Pandavapura

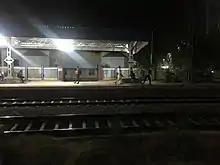
Pandavapura railway station

Pandavapura is well connected by trains and buses. Most of the trains which run between Bengaluru and Mysuru have a stoppage in Pandavapura. The Pandavapura railway station ("Station Code:PANP") is 4 km away from the town. There are a few direct buses (both KSRTC & private) that ply between Bengaluru and Pandavapura. KSRTC also has a bus depot in Pandavapura, under Mandya division.